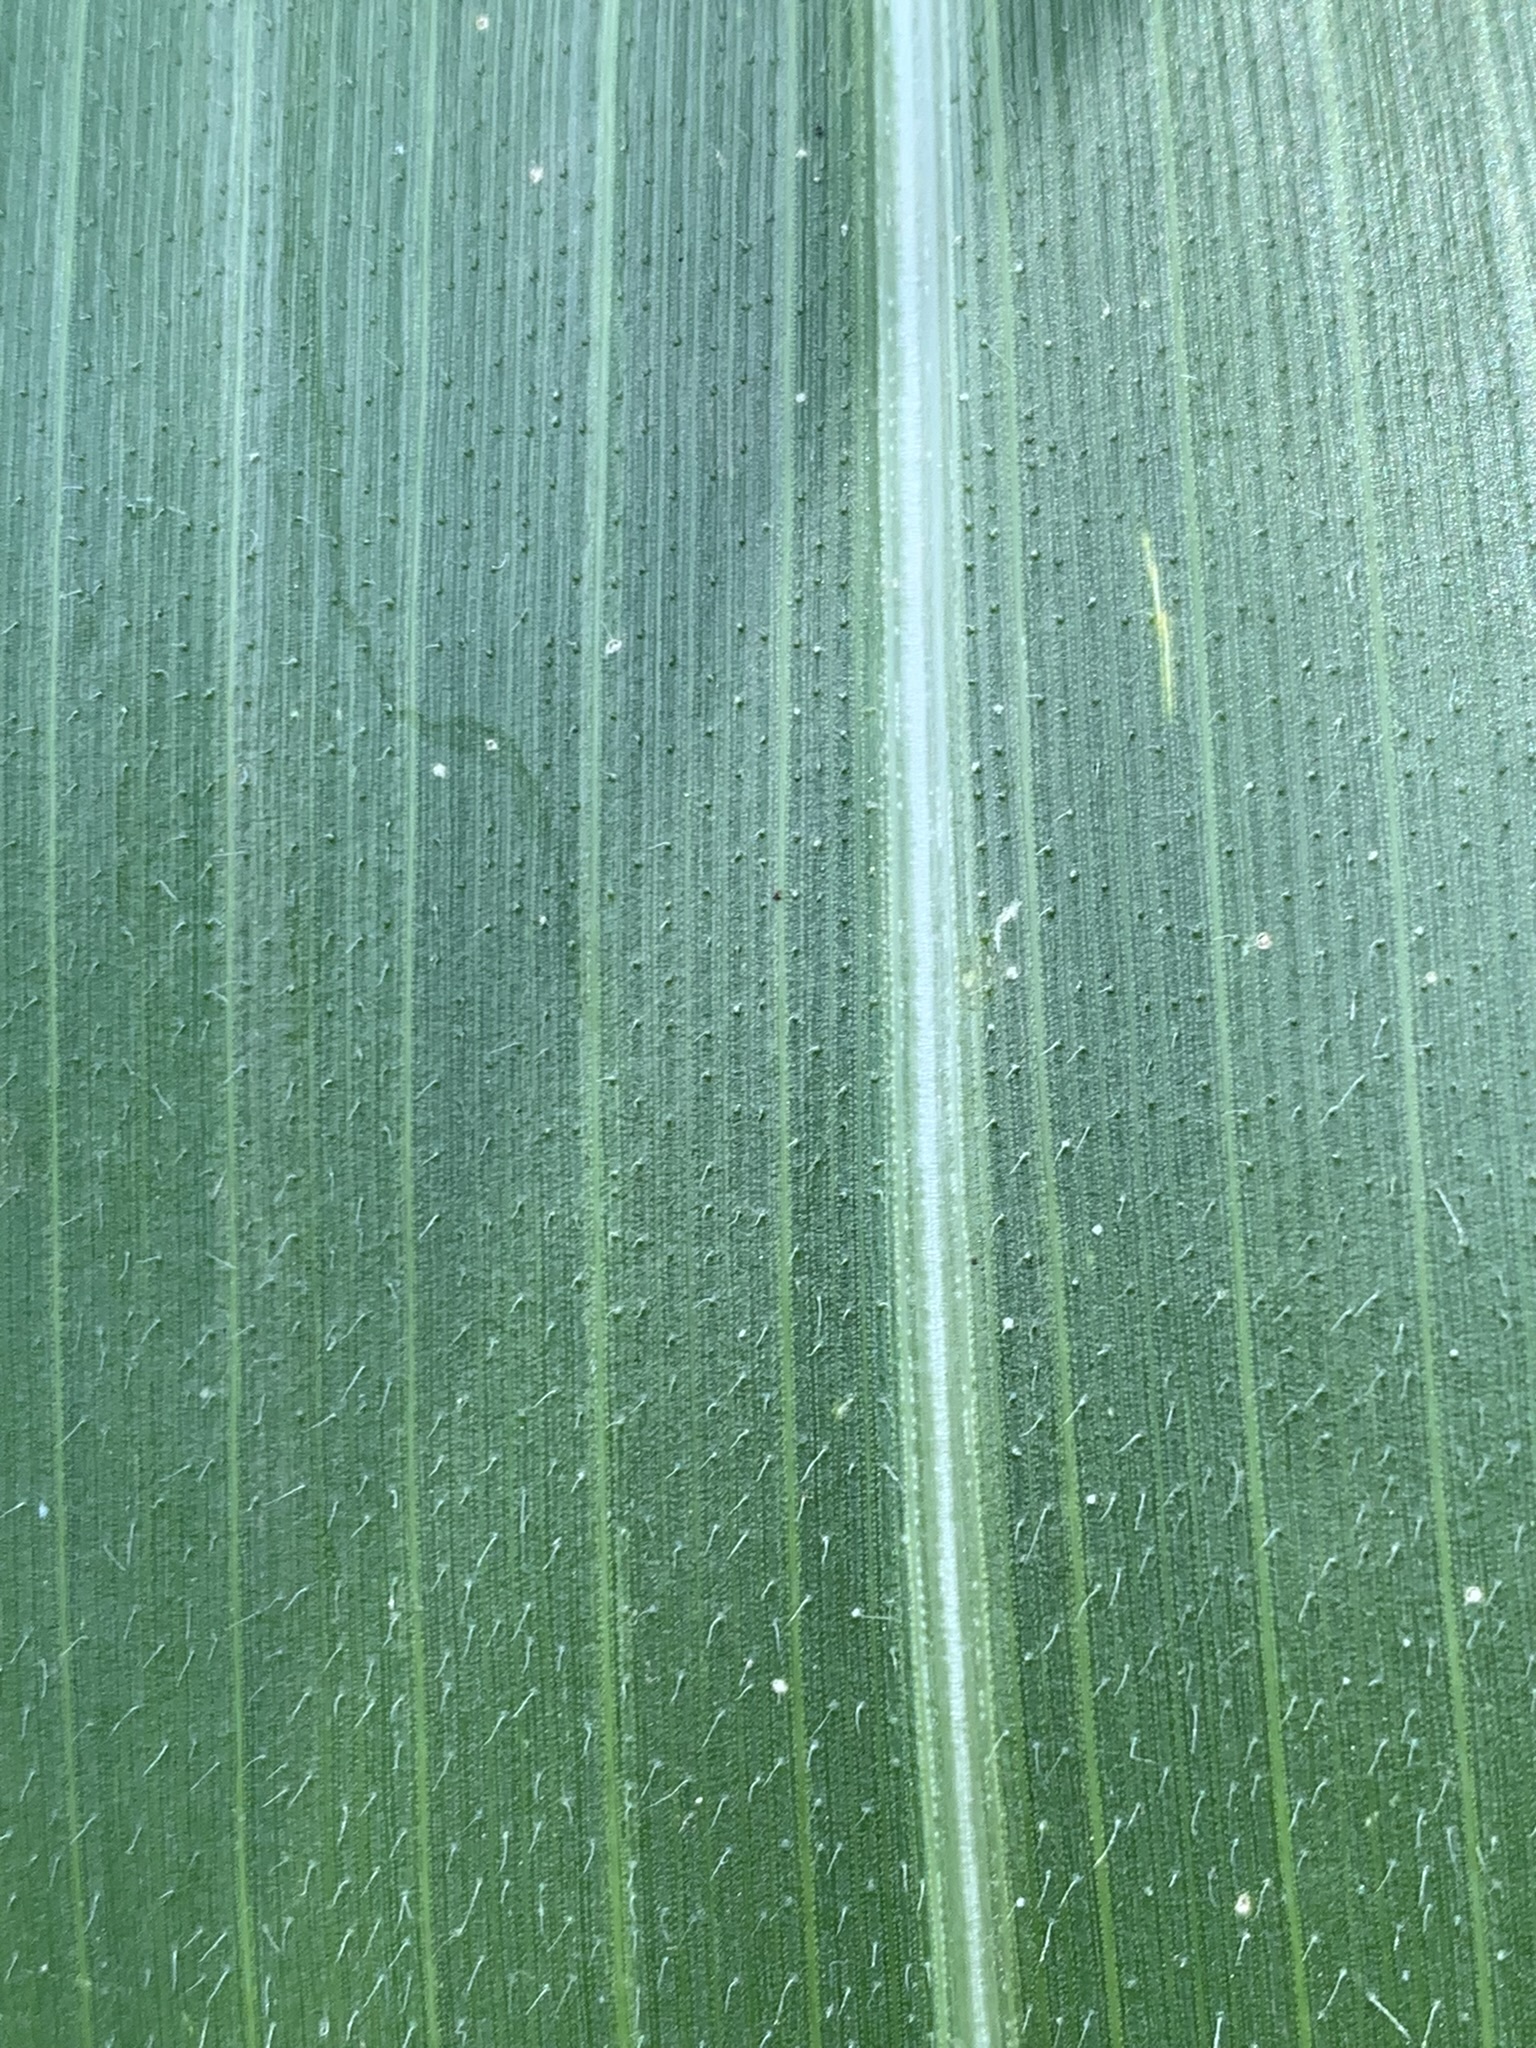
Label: Healthy